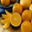
Label: orange